Pedro II of Brazil

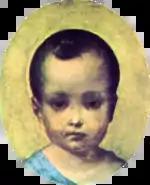
Pedro at 10 months old, 1826

Pedro was born at 02:30 on 2 December 1825 in the Palace of São Cristóvão, in Rio de Janeiro, Brazil. Named after St. Peter of Alcantara, his name in full was Pedro de Alcântara João Carlos Leopoldo Salvador Bibiano Francisco Xavier de Paula Leocádio Miguel Gabriel Rafael Gonzaga. Through his father, Emperor Dom Pedro I, he was a member of the Brazilian branch of the House of Braganza and was referred to using the honorific "Dom" (Lord) from birth. He was the grandson of King Dom João VI of Portugal and nephew of Dom Miguel I. His mother was the Archduchess Maria Leopoldina of Austria, daughter of Franz II, the last Holy Roman Emperor. Through his mother, Pedro was a nephew of Napoleon Bonaparte and first cousin of Emperors Napoleon II of France, Franz Joseph I of Austria-Hungary and Don Maximiliano I of Mexico.